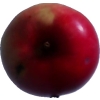
Label: Apple 11